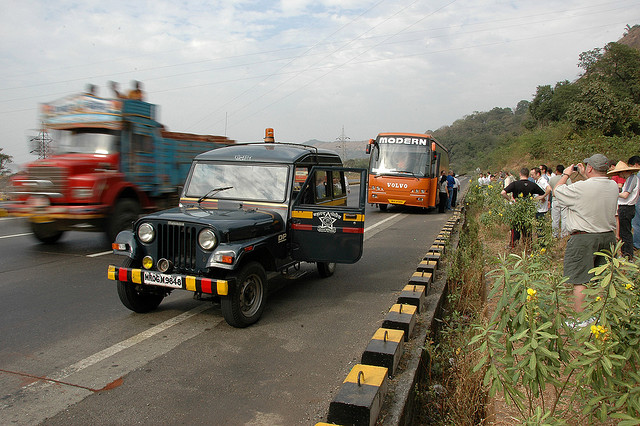
A bus broke down on the side of the highway and all the passengers had to file out onto the side of the road.

people standing around on the side the orad with a bus and jeep close to them

Tourists stand on the side of a road outside of their bus, which has a stopped Jeep in front of it.

a public transit bus on a city street